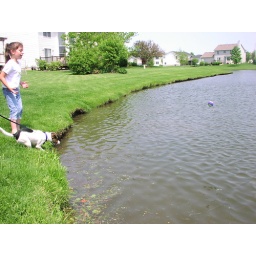
Bean in the lake behind the house